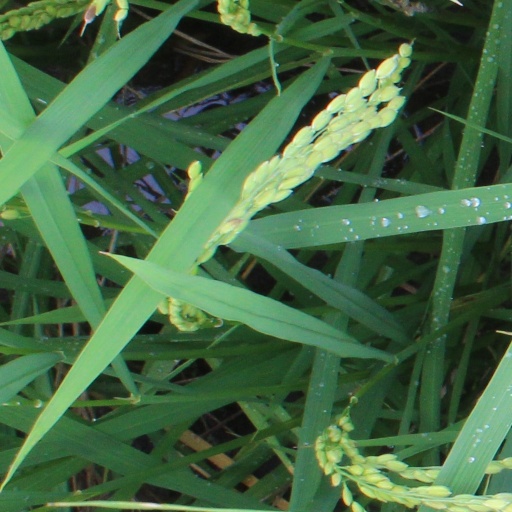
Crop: rice